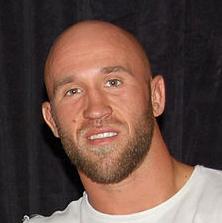
Age: 26